Gian Carlo Muzzarelli

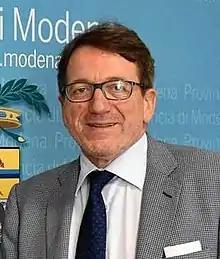

He is a member of the Democratic Party and he served as President of the Province of Modena from 2014 to 2018. He was elected Mayor of Modena on 8 June 2014 and took office on 10 June. He has been re-elected for a second term in 2019.